Conservative Party (UK)

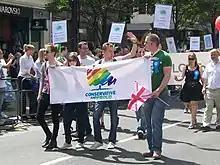
Conservative Party supporters at Pride London in 2010

In July 2019 Boris Johnson became the leader of the party. He became prime minister the next day. Johnson had made withdrawal from the EU by 31 October "with no ifs, buts or maybes" a key pledge during his campaign for the party leadership.